Von Damm Vent Field

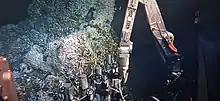
ROV Jason working on AT42-22.

Vents at the northern end of the Von Damm Vent Field include the hottest observed in the entire vent field. The "Spire" has the hottest temperatures, between and and among the lowest observed pH values at around 5.5 to 6. These are less pronounced at nearby venting locations, such as "White Castle", "Ginger Castle", "Arrow Loop", and "Hotter than Hole".